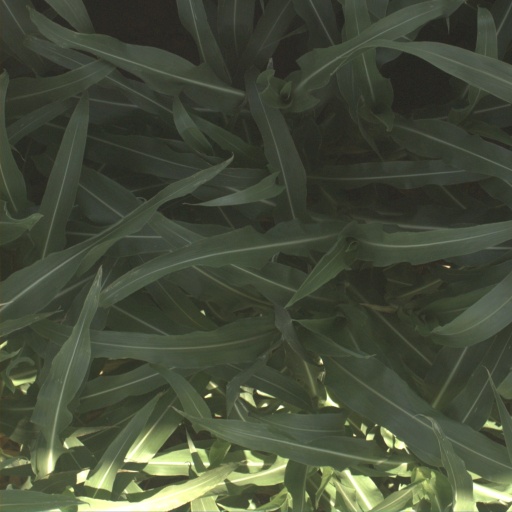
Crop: sorghum